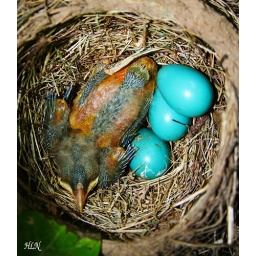
One of the robins have hatched. He was cute and peaceful sleeping in the nest.